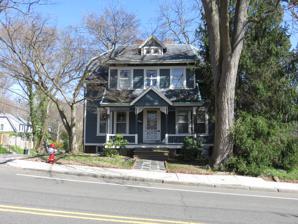
Building: House at 195 Prospect Avenue
Country: United States of America
Year built: 1890
Historic house in New York, United States United States historic place House at 195 Prospect Avenue U.S. National Register of Historic Places Show map of New York Show map of the United States Location 195 Prospect Ave., Sea Cliff, New York Coordinates 40°50′49″N 73°39′4″W / 40.84694°N 73.65111°W / 40.84694; -73.65111 Area less than one acre Built 1890 Architectural style Late Victorian MPS Sea Cliff Summer Resort TR NRHP reference No. 88000009 Added to NRHP February 18, 1988 House at 195 Prospect Avenue is a historic home located at Sea Cliff in Nassau County, New York .  It was built about 1890 and is a two-story house with decorative slate jerkinhead roof in the Late Victorian style.  It features a three-bay shed-roof dormer that forms the second floor and covers the entrance porch. It is identical to the House at 199 Prospect Avenue . It was listed on the National Register of Historic Places in 1988. References